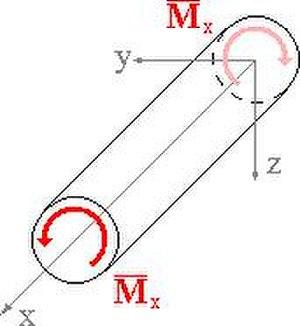
La torsion est le fait de vriller une pièce, comme lorsque l'on essore une serpillière — notons que dans le langage courant, « tordre » désigne plutôt ce que l'on appelle la flexion en mécanique.
Les essais mécaniques sont des expériences dont le but est de caractériser les lois de comportement des matériaux. La loi de comportement établit une relation entre les contraintes et les déformations. Il ne faut pas confondre une déformation avec un déplacement ou une dilatation.